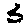
Label: 3